Atsushi Nakajima (Bungo Stray Dogs)

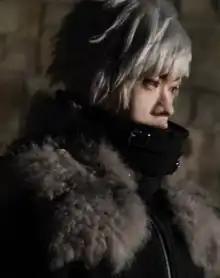
Yūki Torigoe as Atsushi Nakajima in the live-action film, "Beast"

Atsushi appears in the film "Bungo Stray Dogs: Dead Apple", where the detective agency learns of a series of suicides by people who possess supernatural powers. Through their superiors, Atsushi and Kyoka realize that the suicides are the result of a fog that causes a power's avatar to kill the possessor. During the film, Atsushi, Kyoka, and Akutagawa lose their powers but manage to defeat their avatars. However, Atsushi is left alone, as he cannot recover his will to fight. He then understands that, when he was in the orphanage, he was tortured by Tatsuhiko Shibusawa, the same man who created the fog. In a fit of rage, Atsushi kills Shibusawa, who is then revived by Fyodor. Atsushi embraces his power, which he calls Byakko and will-to-fight, and once again kills Shibusawa, with Kyoka and Akutagawa's help, which results in the fog disappearing. Atsushi also appears in the manga adaptation of the film.